María Eugenia Campos Galván

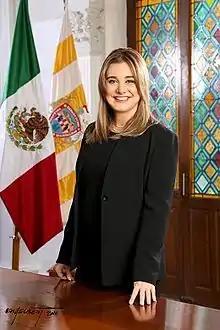
Official portrait as mayor, 2016–2018 term.

On 10 October 2016, she was sworn in as mayor of Chihuahua. On 28 January 2018, Campos Galván registered as a candidate for mayor of Chihuahua in order to seek re-election in the 2018 elections.